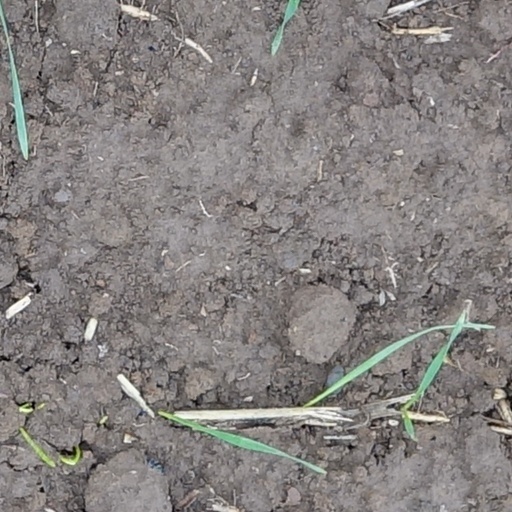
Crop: wheat